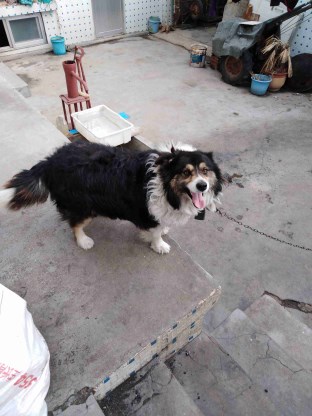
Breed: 274-n000110-Shetland_sheepdog